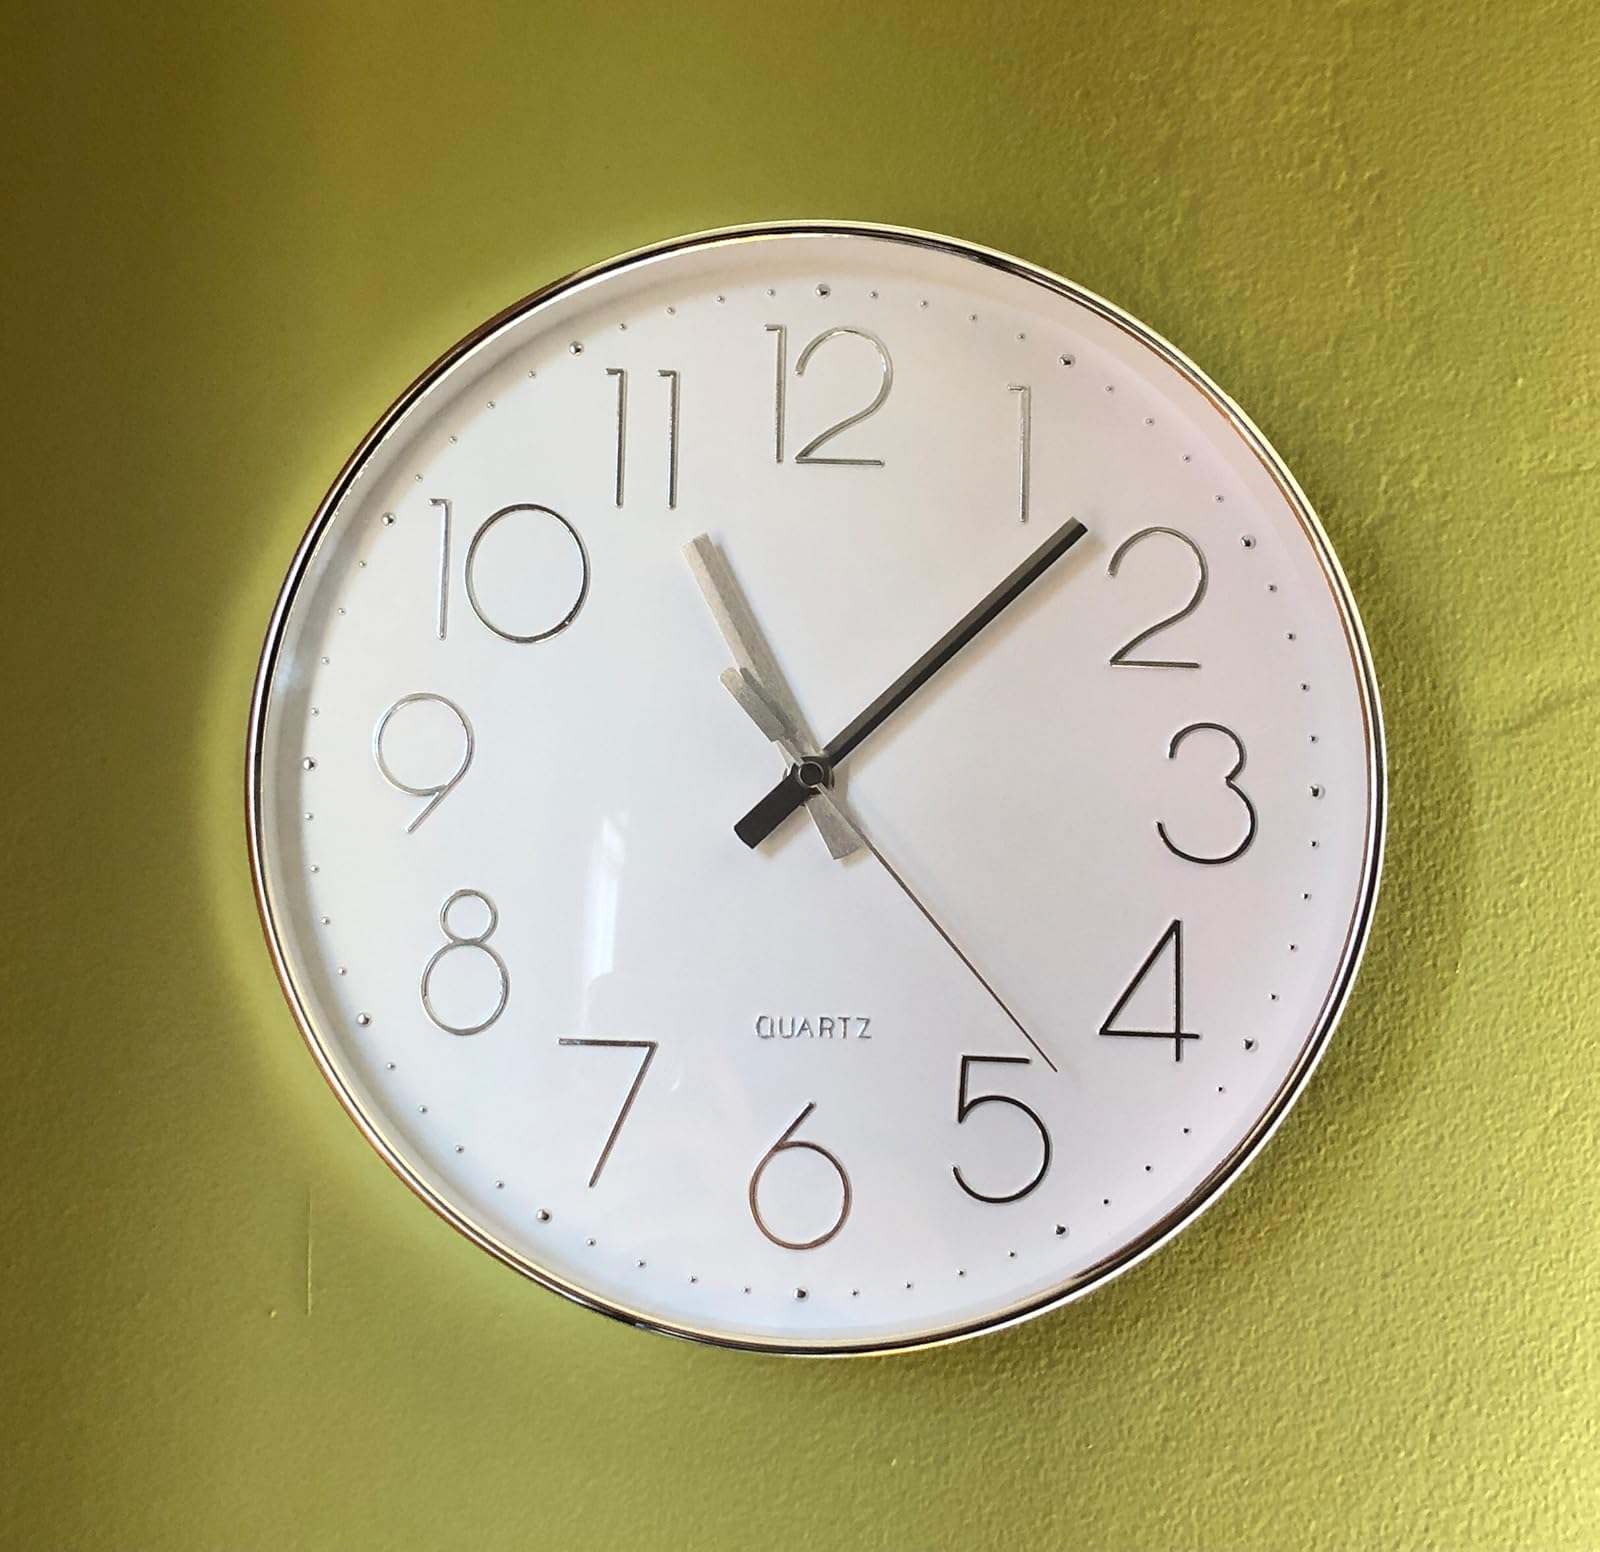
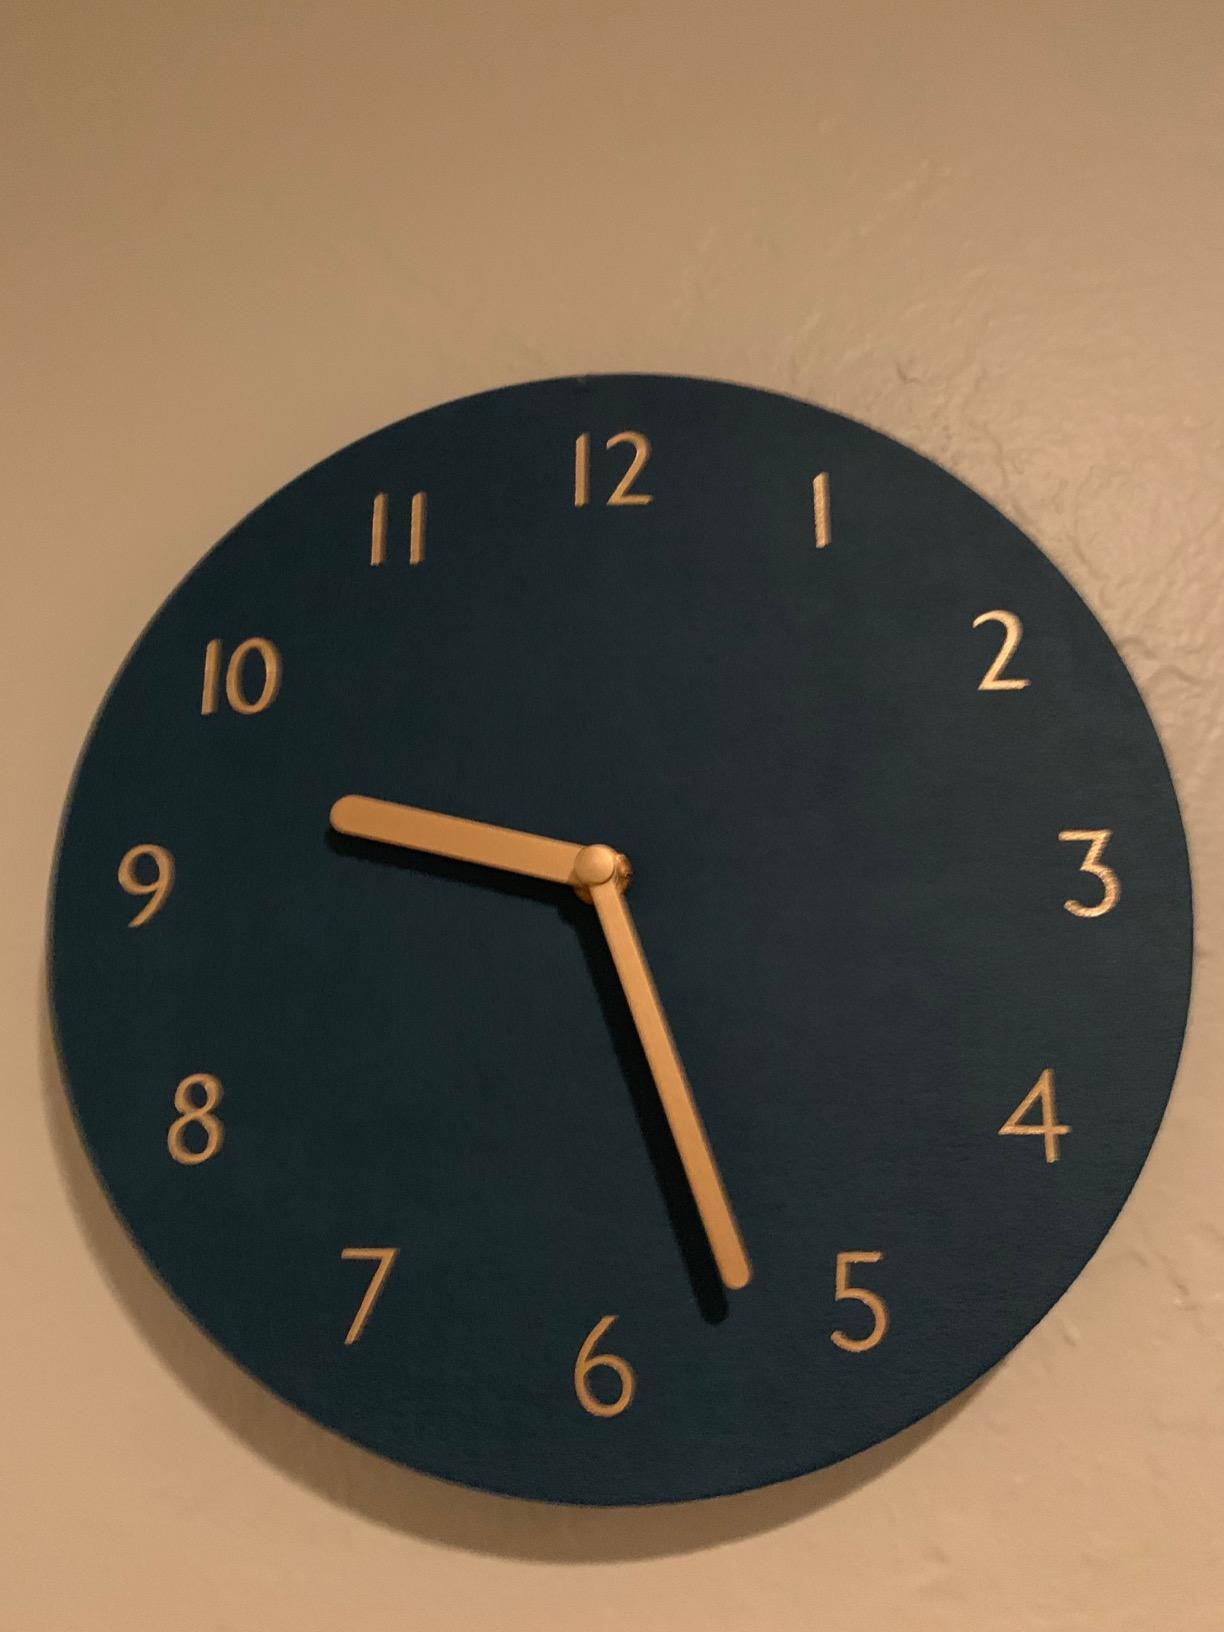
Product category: clock
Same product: no